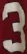
Number: 3